Løvstakken Tunnel

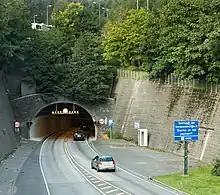
Løvstakktunnelen's portal in Fyllingsdalen

The Løvstakken Tunnel is a road tunnel in the city of Bergen in Vestland county, Norway. The tunnel connects the Fyllingsdalen area with the eastern part of the borough of Laksevåg and the city centre. It was built in 1968 to improve connectivity with the newly developed area. The tunnel had an average daily traffic of 17,015 vehicles in 2007, down from 17,702 vehicles in 2000. The tunnel is long.